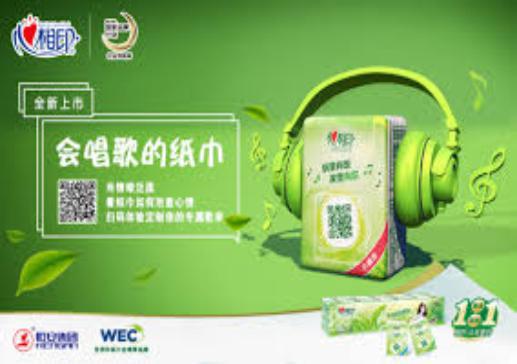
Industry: Necessities